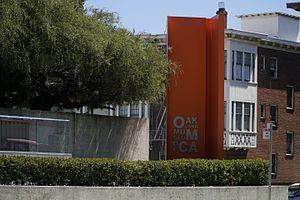
Le musée de la Californie à Oakland est l'un des musées les mieux classés de la région de la baie de San Francisco pour explorer l'art, l'histoire et les sciences naturelles, situé entre le lac Merritt et le centre-ville d'Oakland, en Californie, États-Unis. Le musée contient plus de 1,9 million d'objets dont des œuvres d'art fondamentales, des objets historiques et ethnographiques, des spécimens naturels et des photographies. Le musée d'Oakland a ouvert ses portes il y a cinquante-et-un ans en 1969.